Glen Alpine, Toowoomba

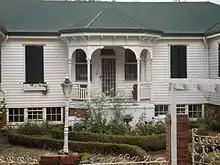
Closeup, 2014

Glen Alpine, built into an eastern slope on the edge of Main Range, appears single-storeyed from the west, on the East Street frontage, but is two-storeyed from the east. The timber residence, the grounds of which fall away to the east and to Redwood Park beyond, faces east to the expansive view of the Brisbane Valley and Table Top mountain.